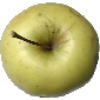
Label: Apple Golden 2